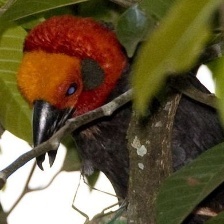
Species: BORNEAN BRISTLEHEAD
Scientific name: PITYRIASIS GYMNOCEPHALA